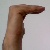
The image shows a hand gesture representing a space in Indian Sign Language.